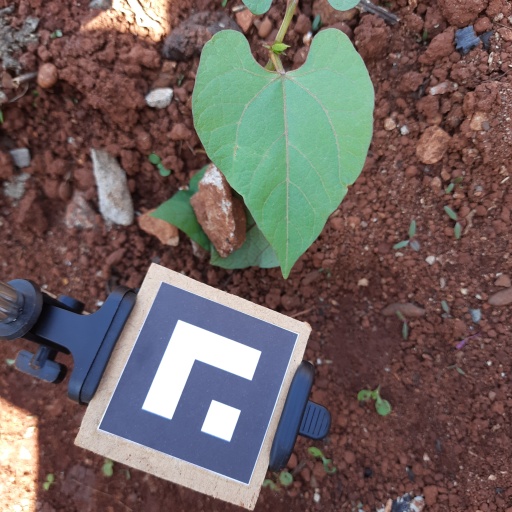
Observations: flat surface, eating holes in the edge, under shade